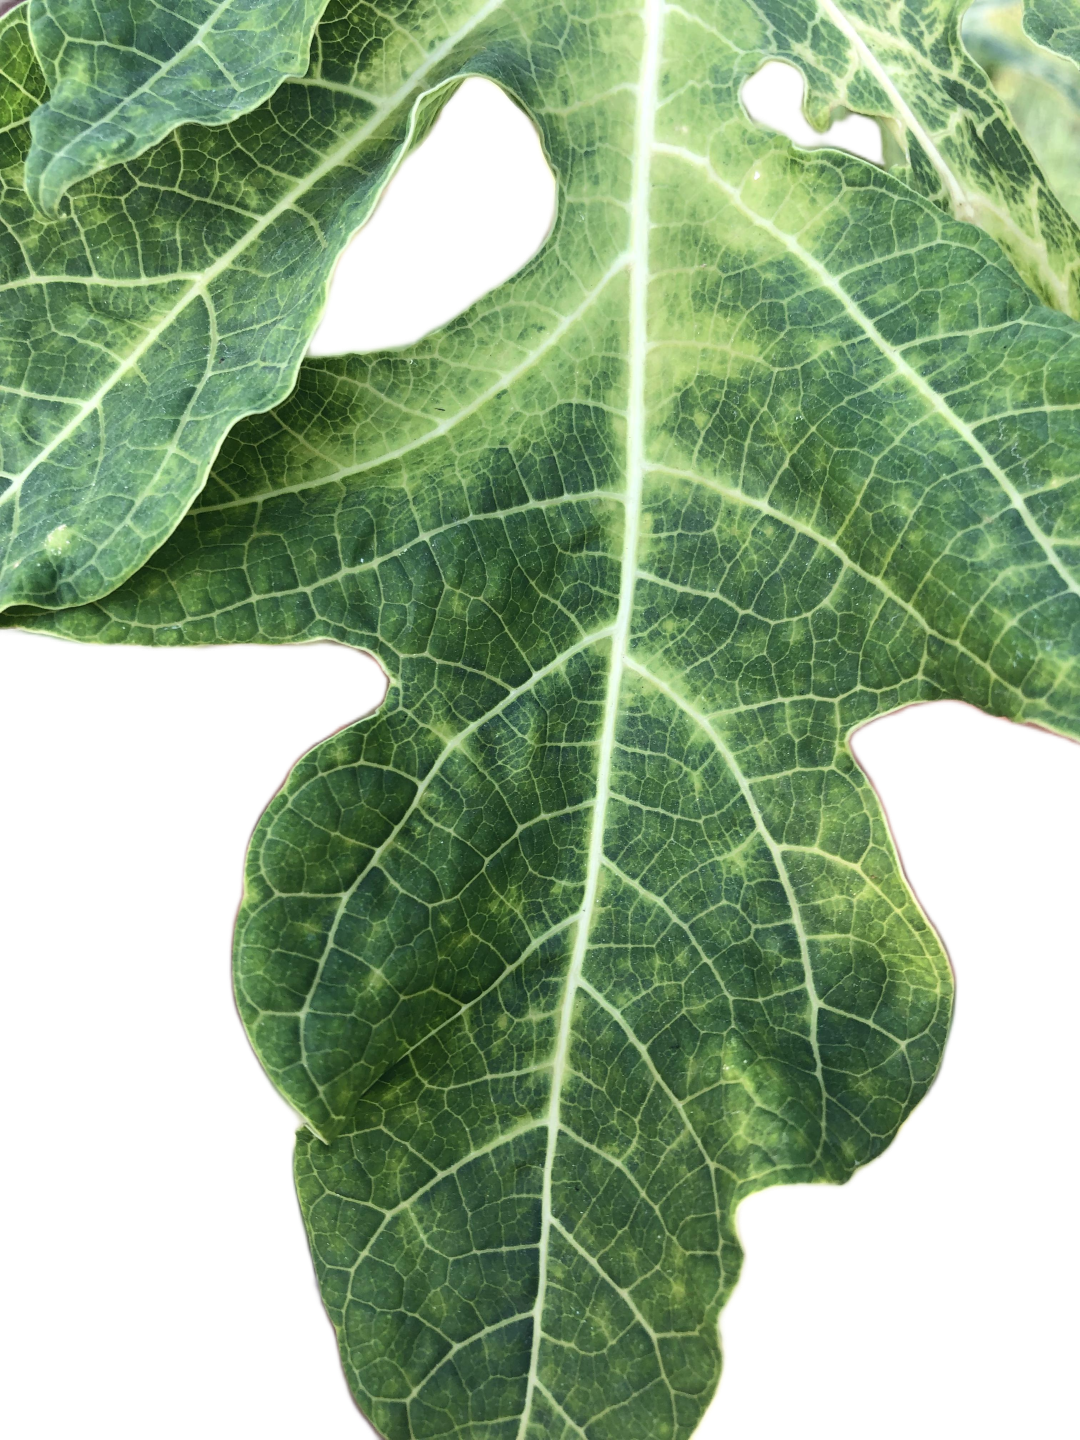
Crop: Papaya
Label: Curled_Yellow_Spot